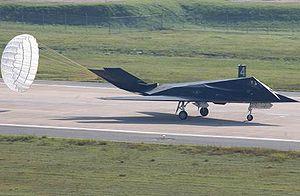
Le 49th Fighter Wing, est une unité de chasse de l'Air Combat Command de l'United States Air Force basée à Holloman Air Force Base dans le Nouveau-Mexique.